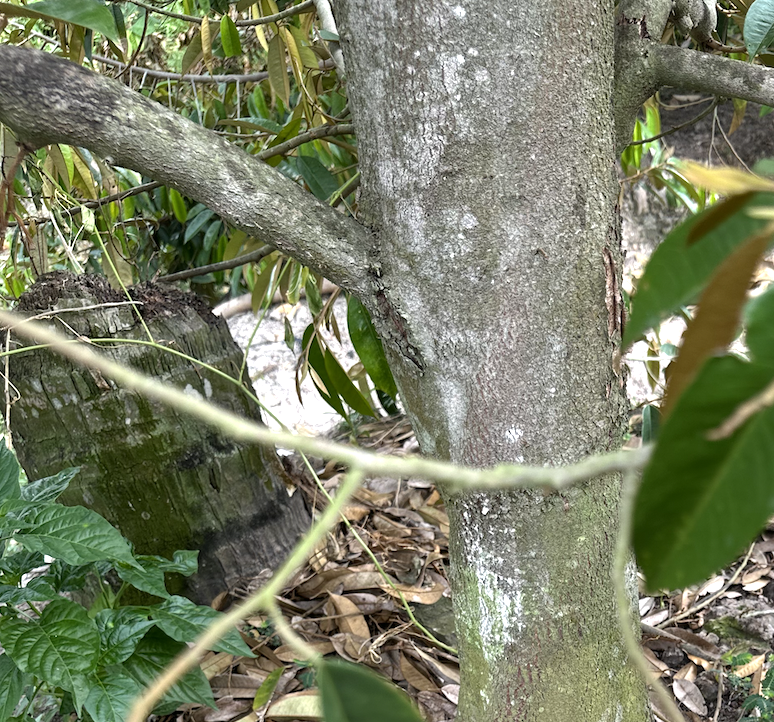
Label: pink_disease